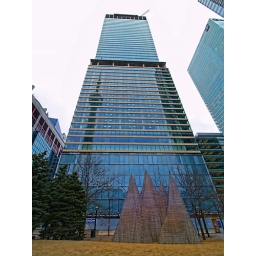
There are a number of glass buildings below the CN Tower that make for some great reflections!